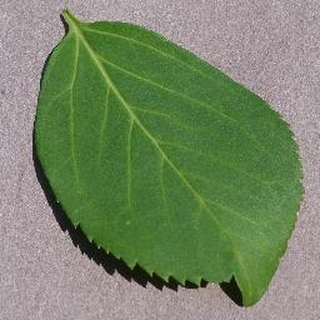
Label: healthy_cherry